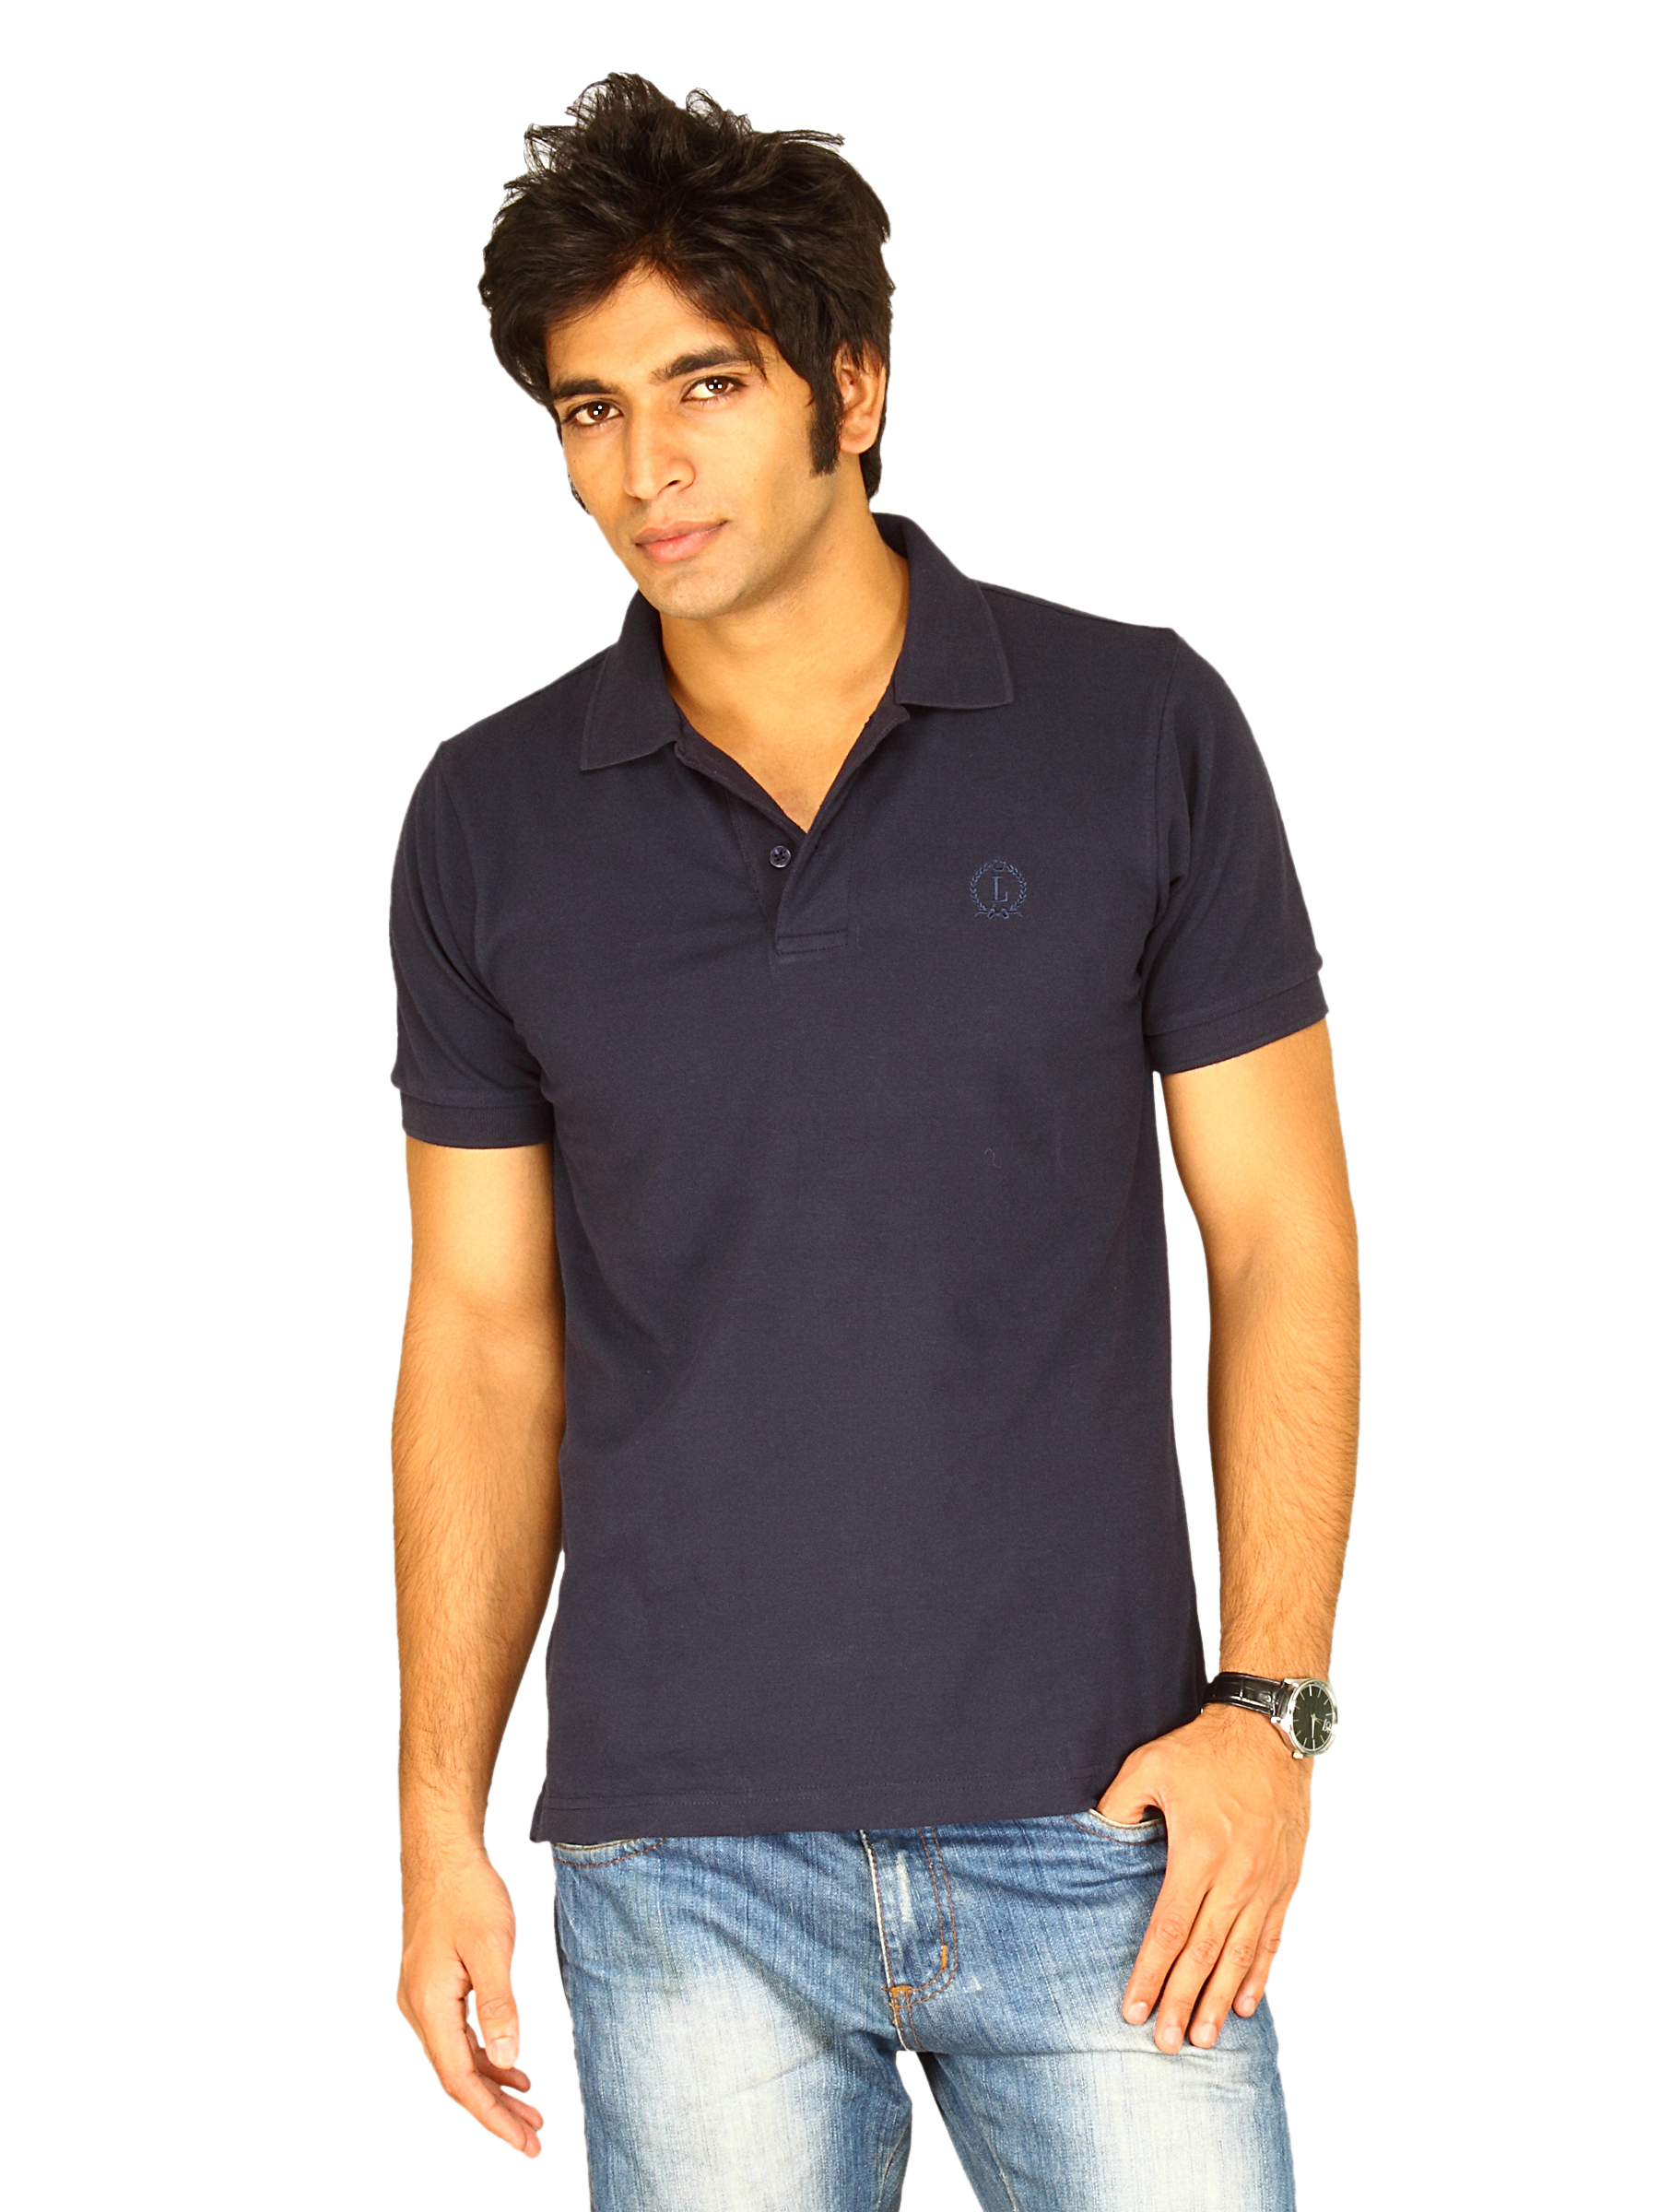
Lee Men's Navy Blue Polo T-shirt
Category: Apparel / Topwear / Tshirts
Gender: Men
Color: Navy Blue
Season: Summer 2011
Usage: Casual